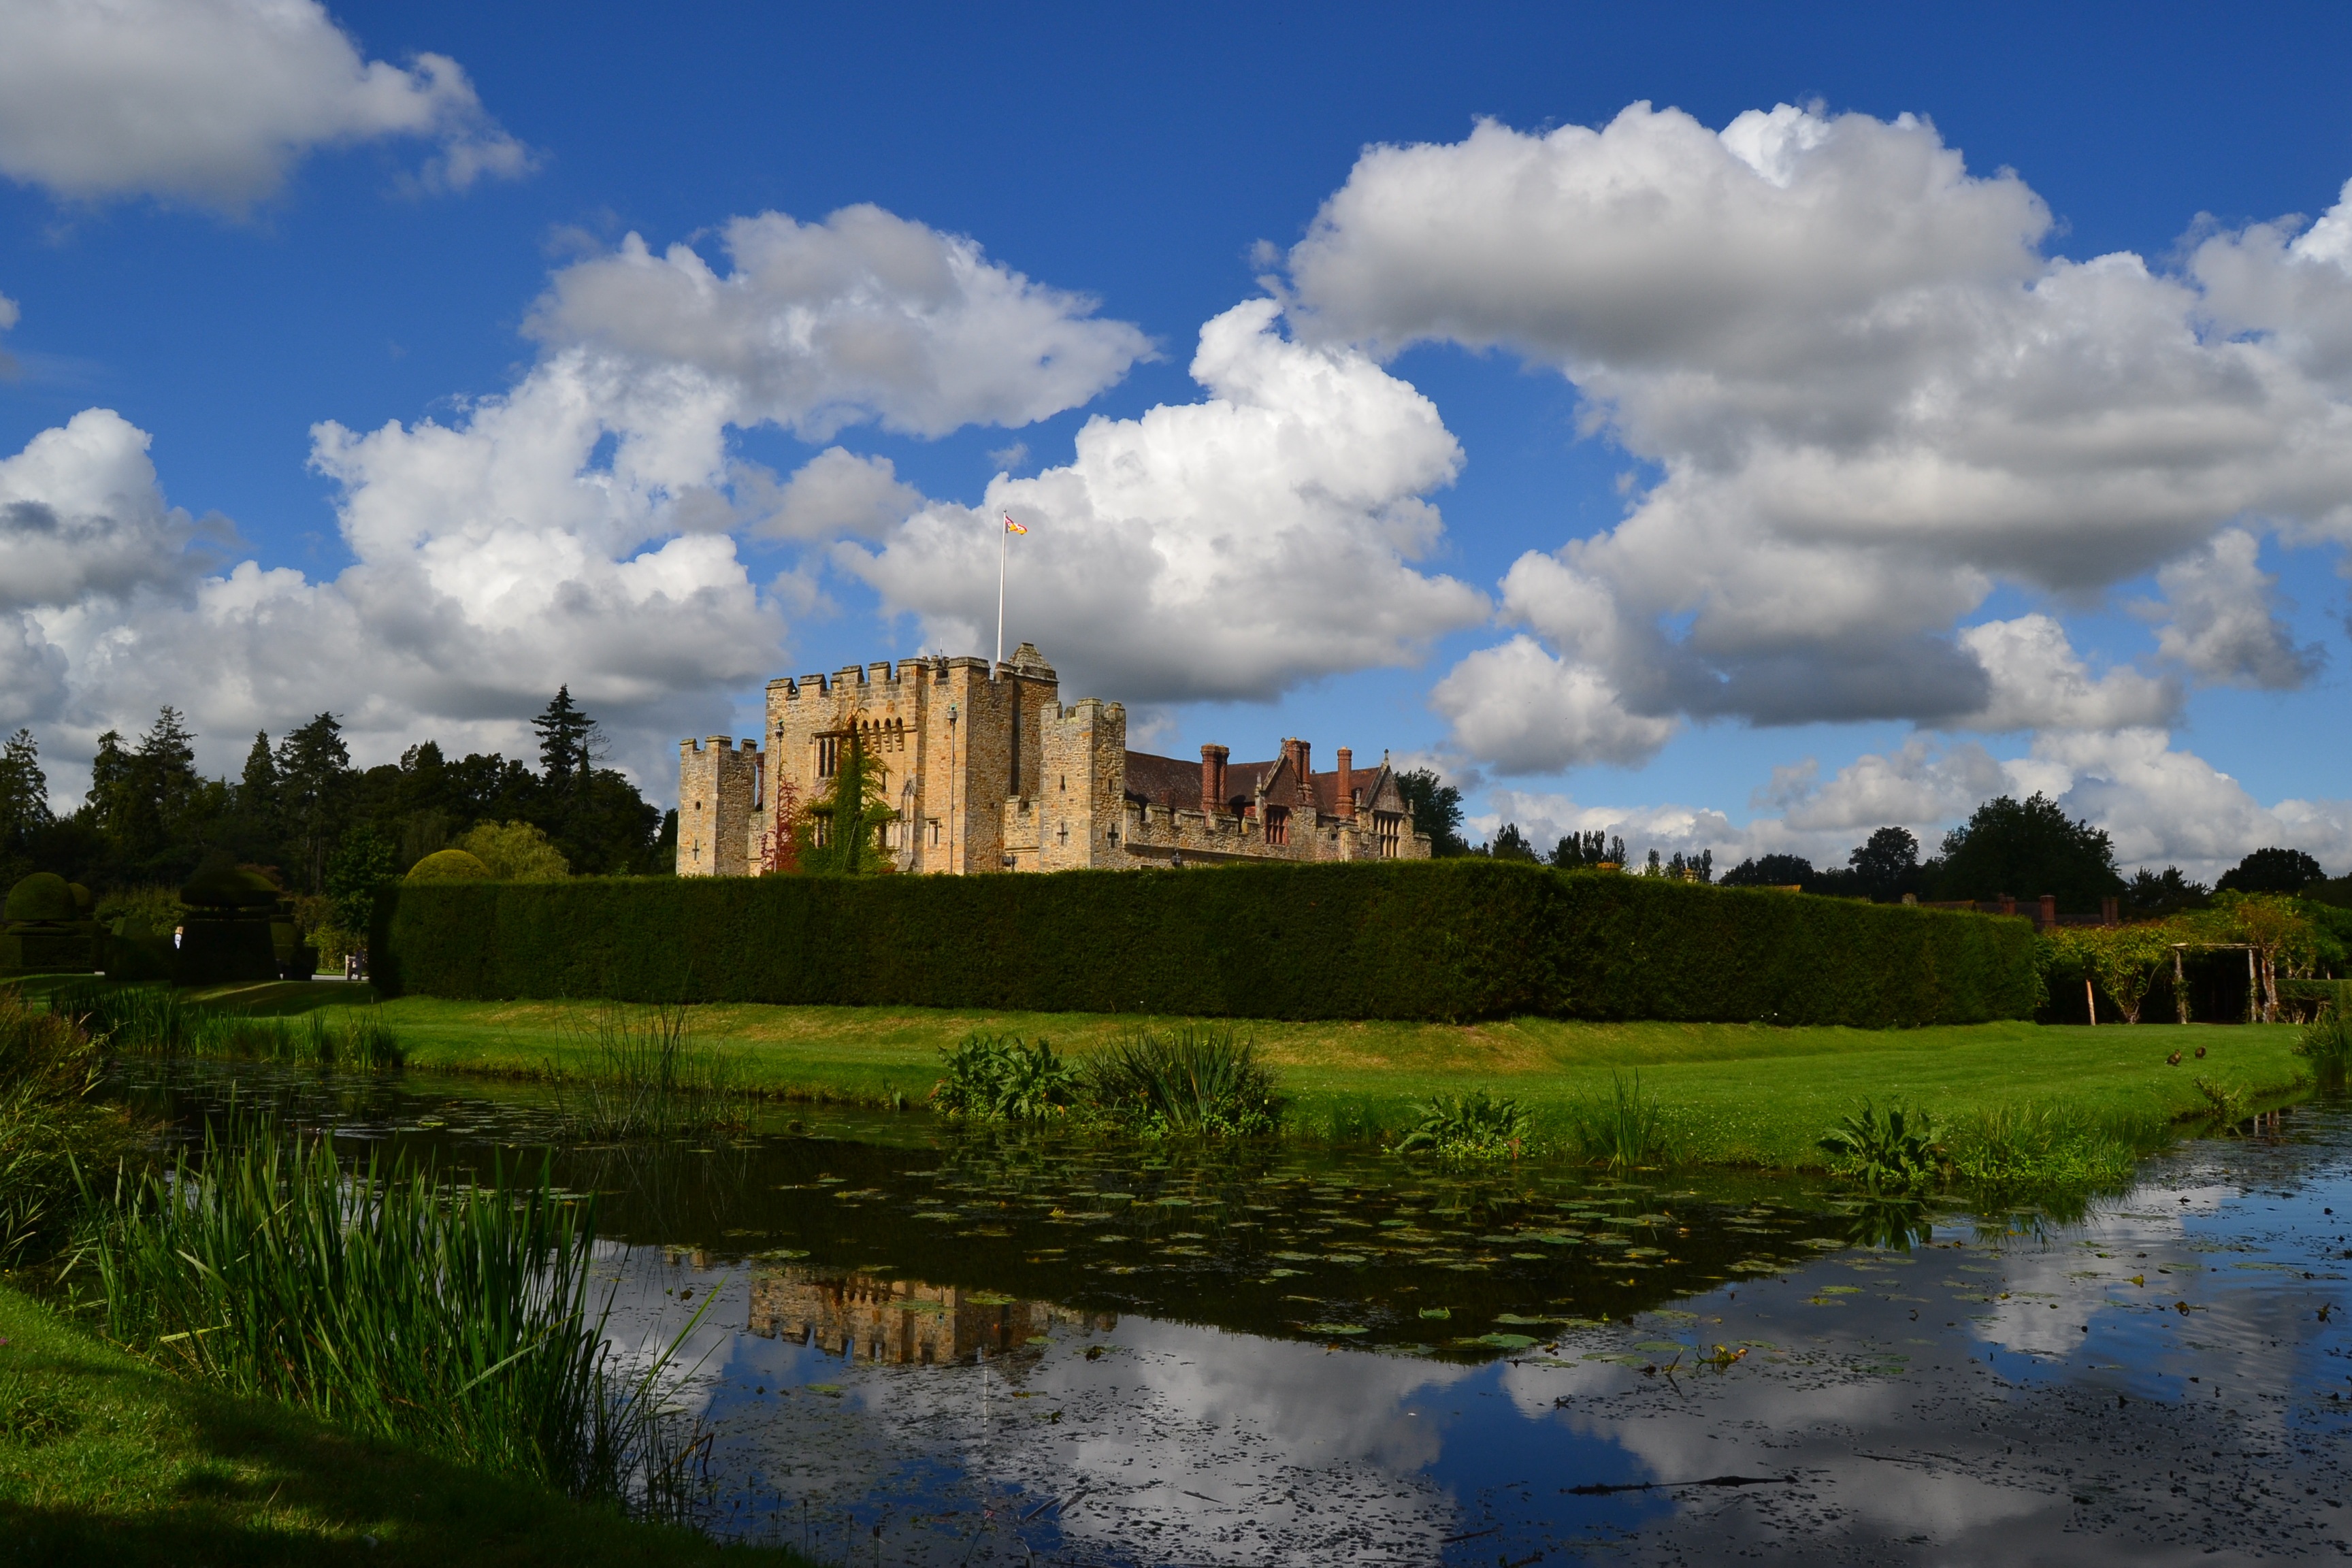
landscape, water, nature, grass, cloud, sky, hill, building, chateau, river, green, reflection, castle, england, london, clouds, ruins, rural area, hever castle, geographical feature, boleyn residence